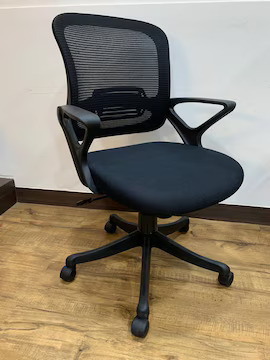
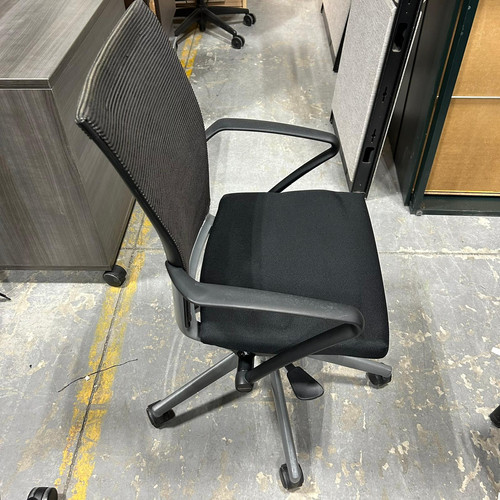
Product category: items_chair
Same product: no